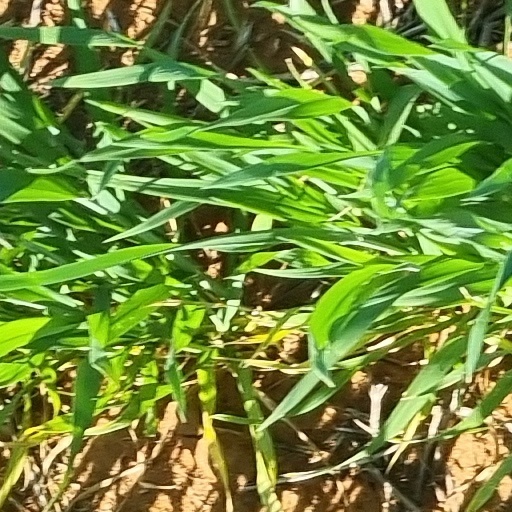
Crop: wheat